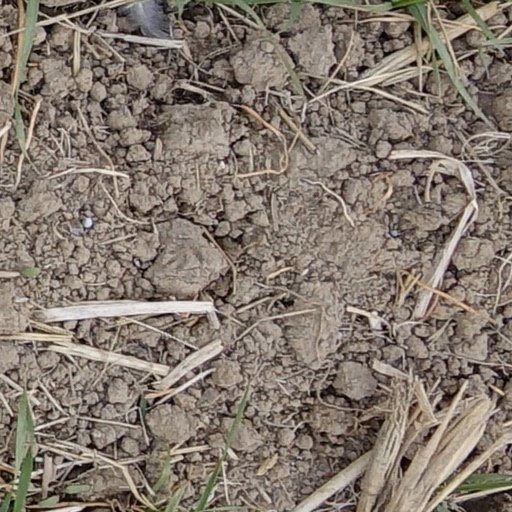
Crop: wheat